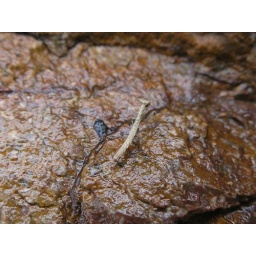
Praying mantis (normally perfectly camouflaged in yellow grass, here on red rock in the rain); Aravaipa Canyon, Pinal County, AZ